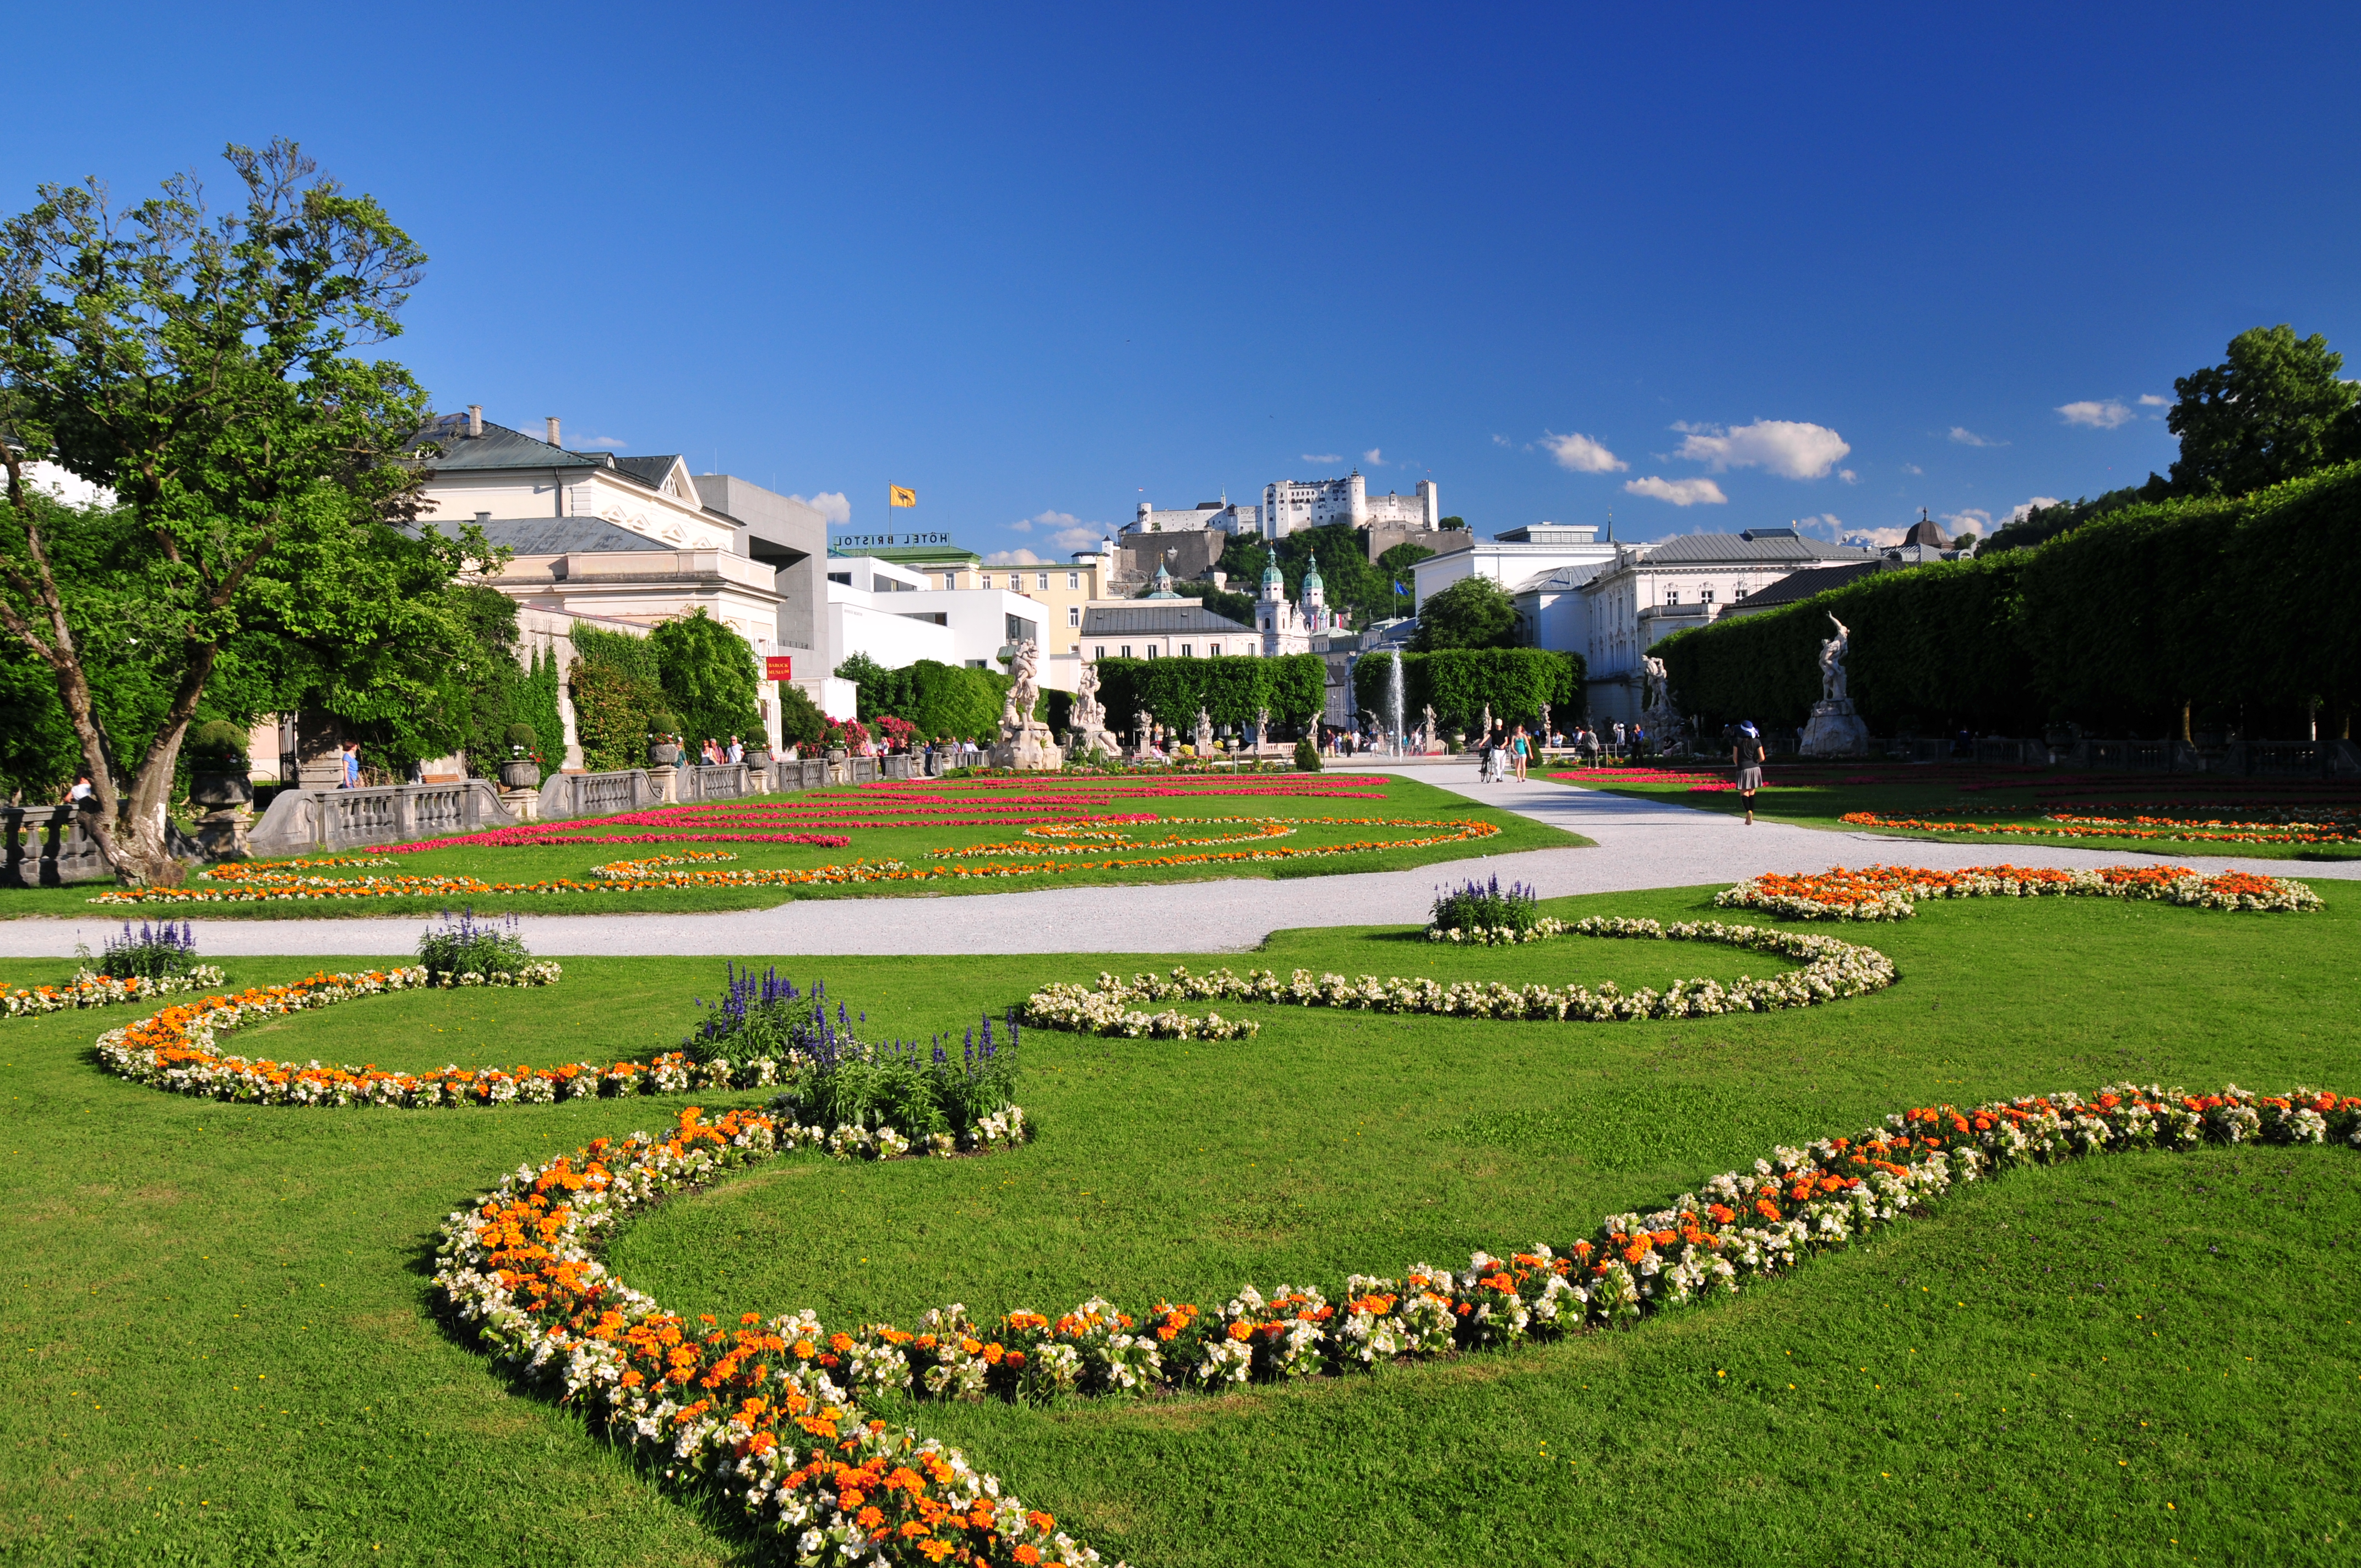
grass, structure, lawn, palace, suburb, park, nikon, garden, stadium, town square, race track, botanical garden, estate, salzburg, d300, salisburgo, aerial photography, residential area, sport venue